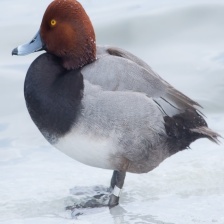
Species: RED HEADED DUCK
Scientific name: AYTHYA AMERICANA
ImageNet parent category: drake